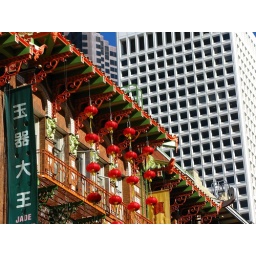
I liked how the square sky scraper looked in behind the china town building